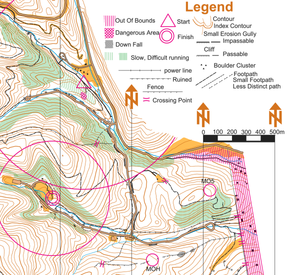
La radiogoniométrie sportive — également appelée « chasse au renard » dans sa version ludique — est une course d'orientation chronométrée qui combine à la fois les techniques de la radio-localisation, l'utilisation de cartes topographiques et l'usage d'une boussole. Il s'agit de trouver des balises radioélectriques à l'aide d'un équipement de radiogoniométrie composé essentiellement d'un récepteur radio, d'atténuateurs et d'une antenne directive.